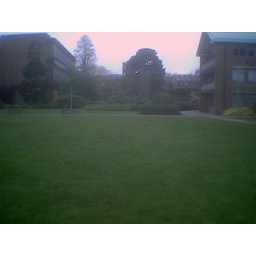
I think I'm the only person in the world who loves this building seen here in the distance